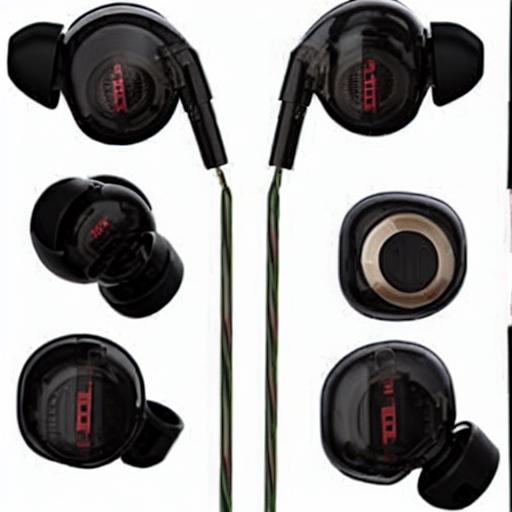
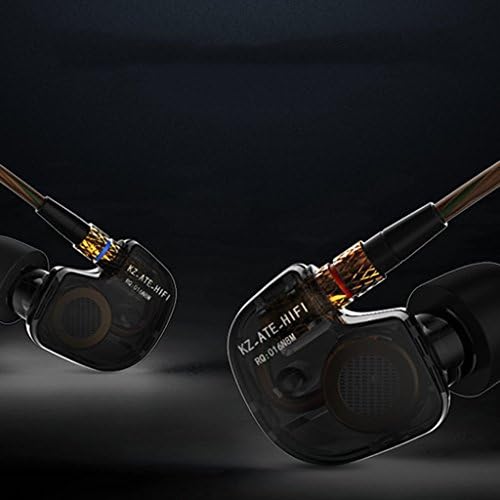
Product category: headphones
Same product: no